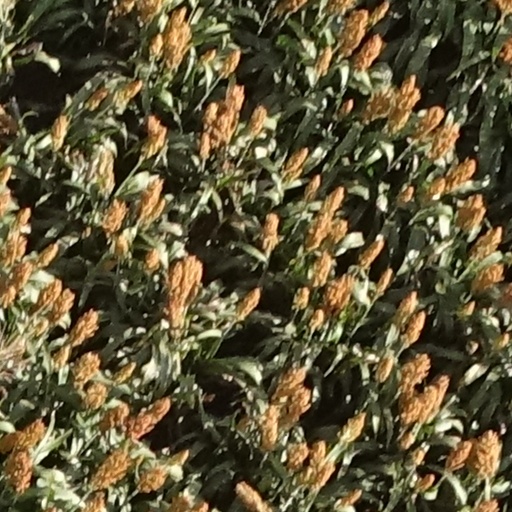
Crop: sorghum